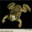
Label: frog